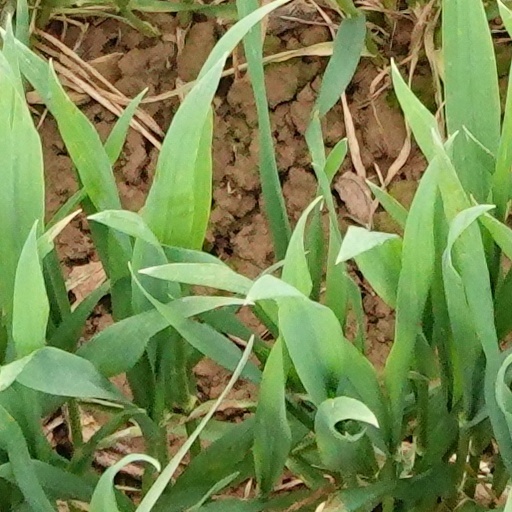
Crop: wheat